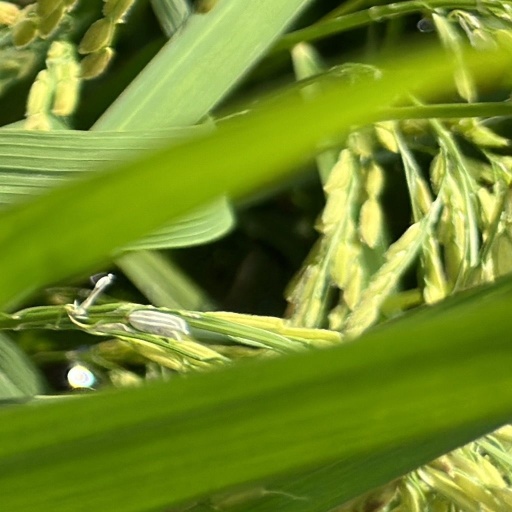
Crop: rice